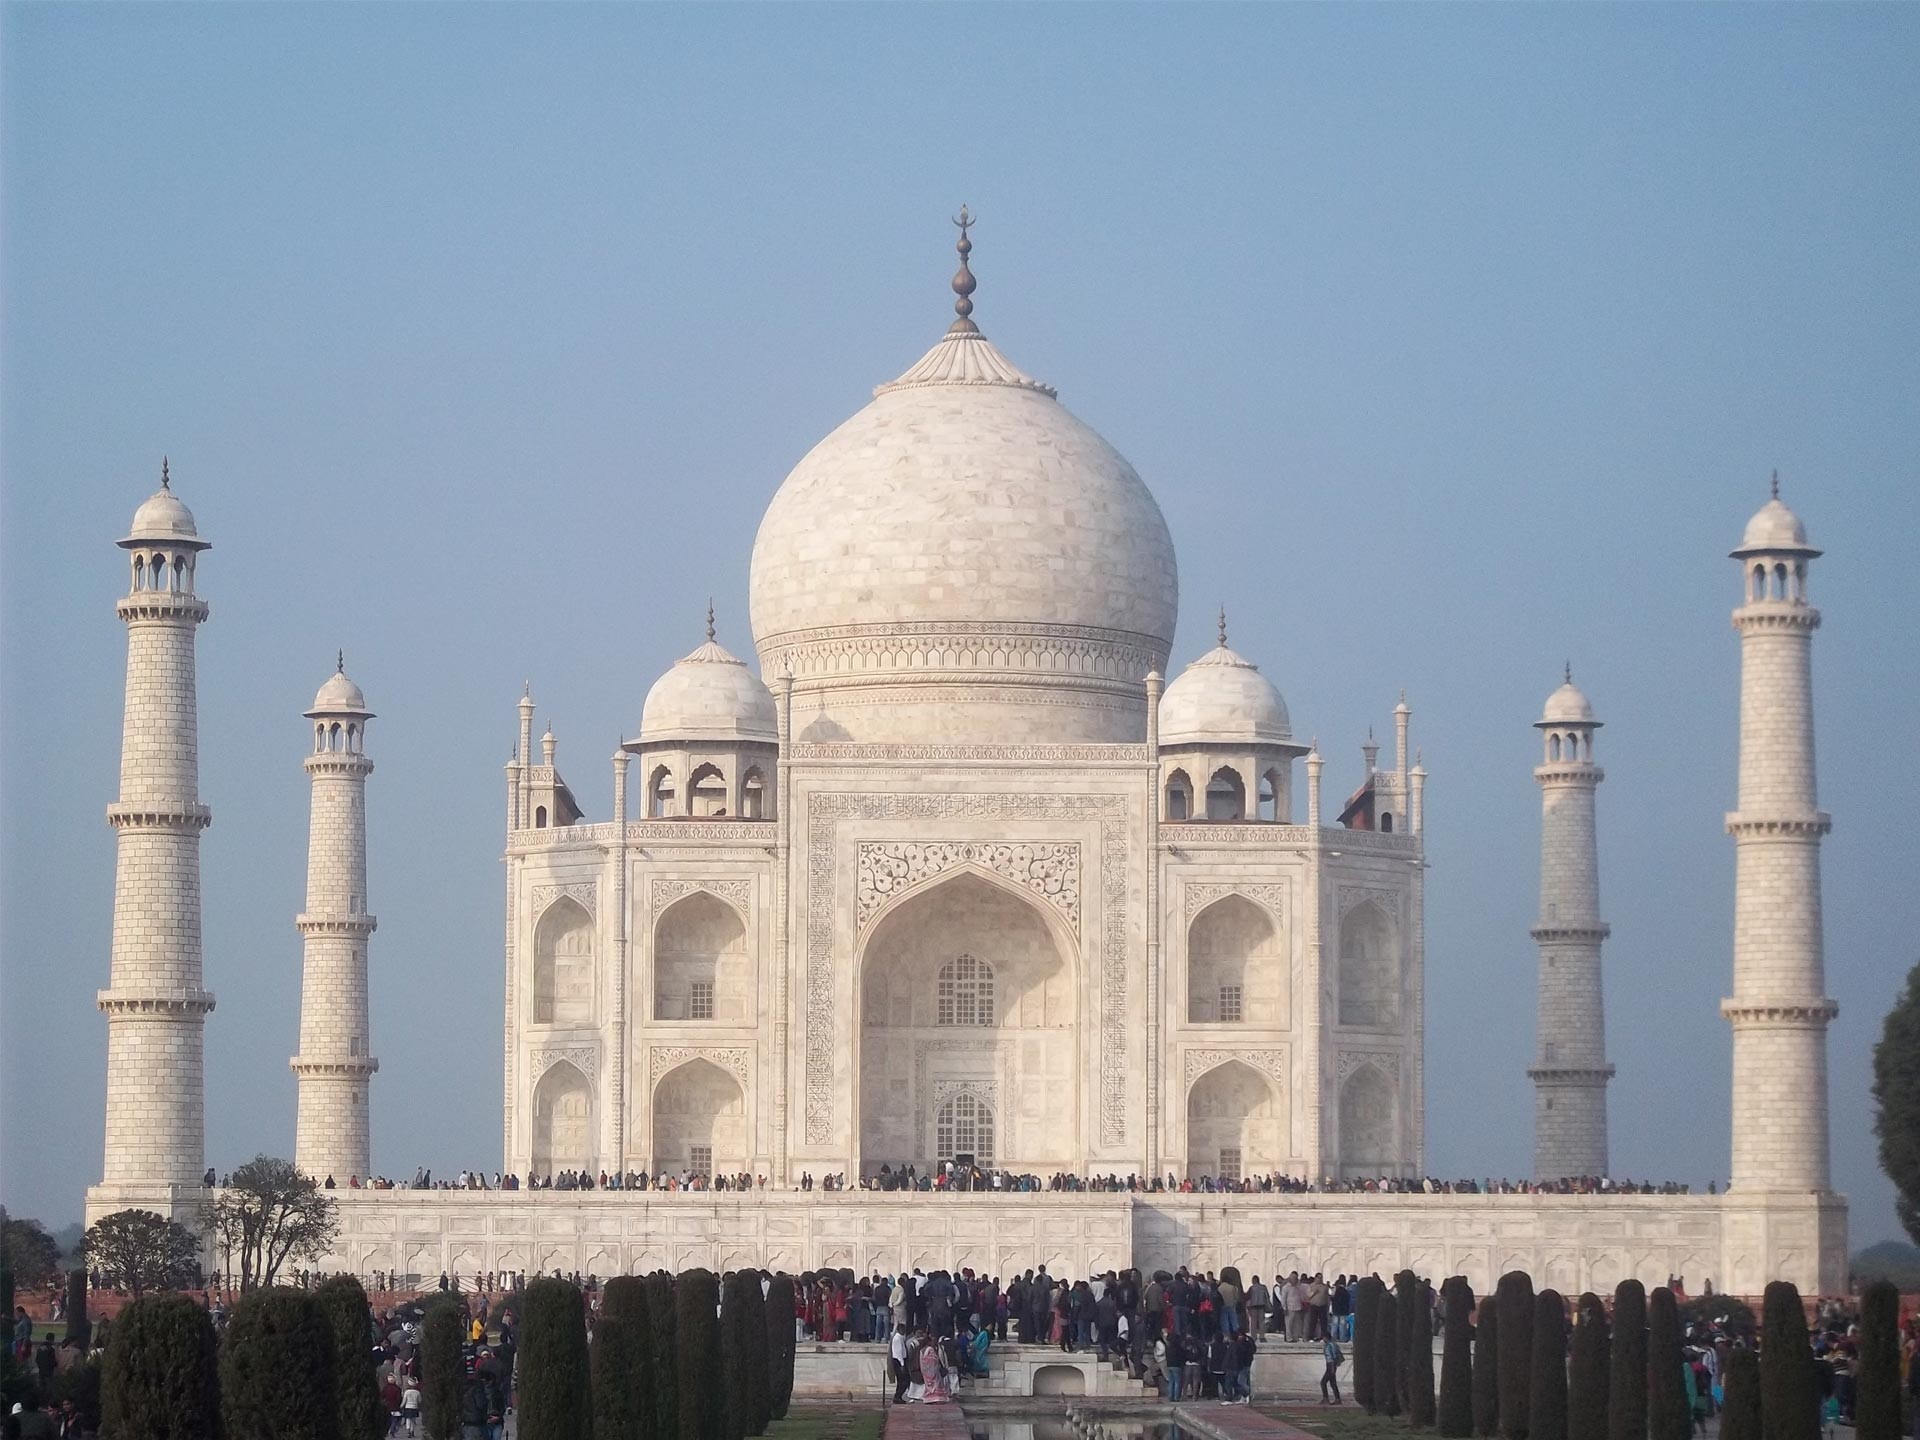
architecture, building, palace, vacation, landmark, place of worship, taj mahal, mosque, famous, india, agra, historic site, byzantine architecture